Flora of Australia

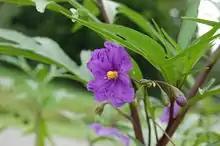
"Solanum laciniatum"

Amongst the most ancient species of flowering hardwood trees are the Casuarinaceae, including beach, swamp and river oaks, and Fagaceae represented in Australia by three species of "Nothofagus". Trees of the Rosales are notably represented by the Moraceae whose species include the Moreton Bay Fig and the Port Jackson Fig, and the Urticaceae whose members include several tree sized stinging nettles; "Dendrocnide moroides" is the most virulent. There are also numerous sandalwood species including the quandongs and native cherry, "Exocarpus cupressiformis". The bottle tree of the Sterculiaceae is one of 30 tree species from the "Brachychiton". There are about 75 native mistletoes that parasitise Australian tree species, including two terrestrial parasitic trees, one of which is the spectacular Western Australian Christmas tree.